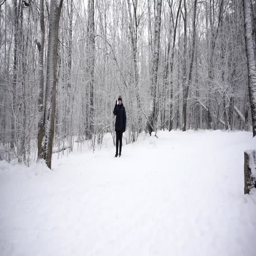
kid throwing snowball in a snowy winter forest